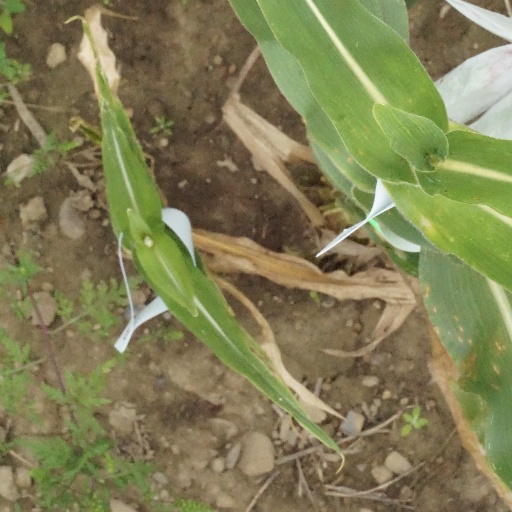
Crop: maize; corn